Eclectic Society (fraternity)

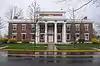
Eclectic Society building, 200 High Street, 2012

The first permanent home for the society was constructed in 1882 on a site behind the Allbriton Center, where Cross Street runs. It had no residential accommodations for undergraduates and was used for meetings, dining facilities, and society offices.